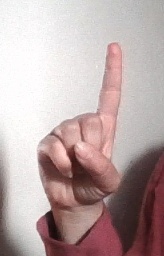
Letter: bb